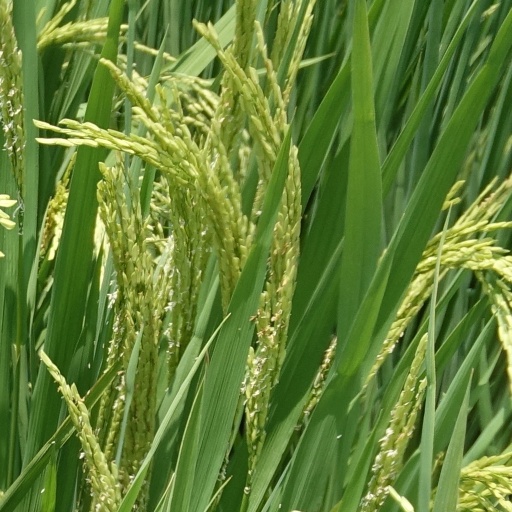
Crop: rice